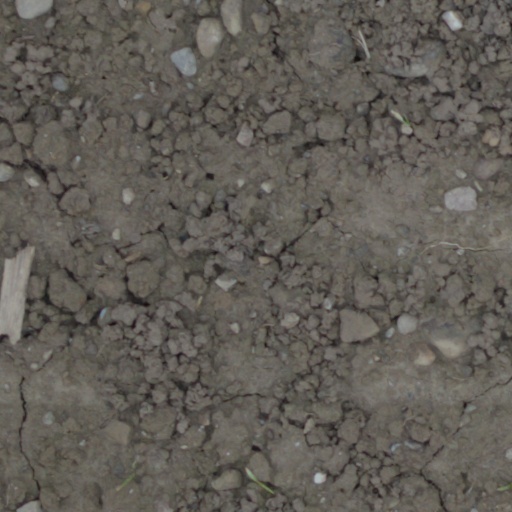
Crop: wheat